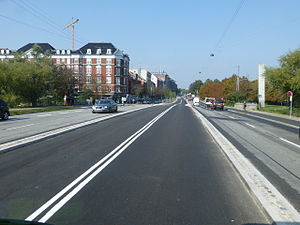
Den kvikke vej / Udformning
Fredensbro set fra bussen på indvielsesturen.
Den kvikke vej er en bus rapid transit med højklassede busbaner og stoppesteder mellem Nørreport Station og Ryparken Station i København. Mellem Fredensbro og Lyngbyvej ved Haraldsgade ligger busbaner og stoppesteder afskærmet midt i gaderne, mens der på en stor del af resten benyttes traditionelle busbaner og stoppesteder i siden.